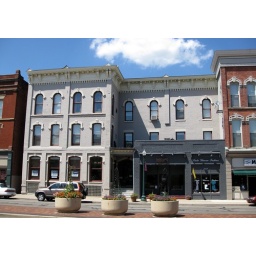
The gray building almost looks like it was built in front of the larger building.